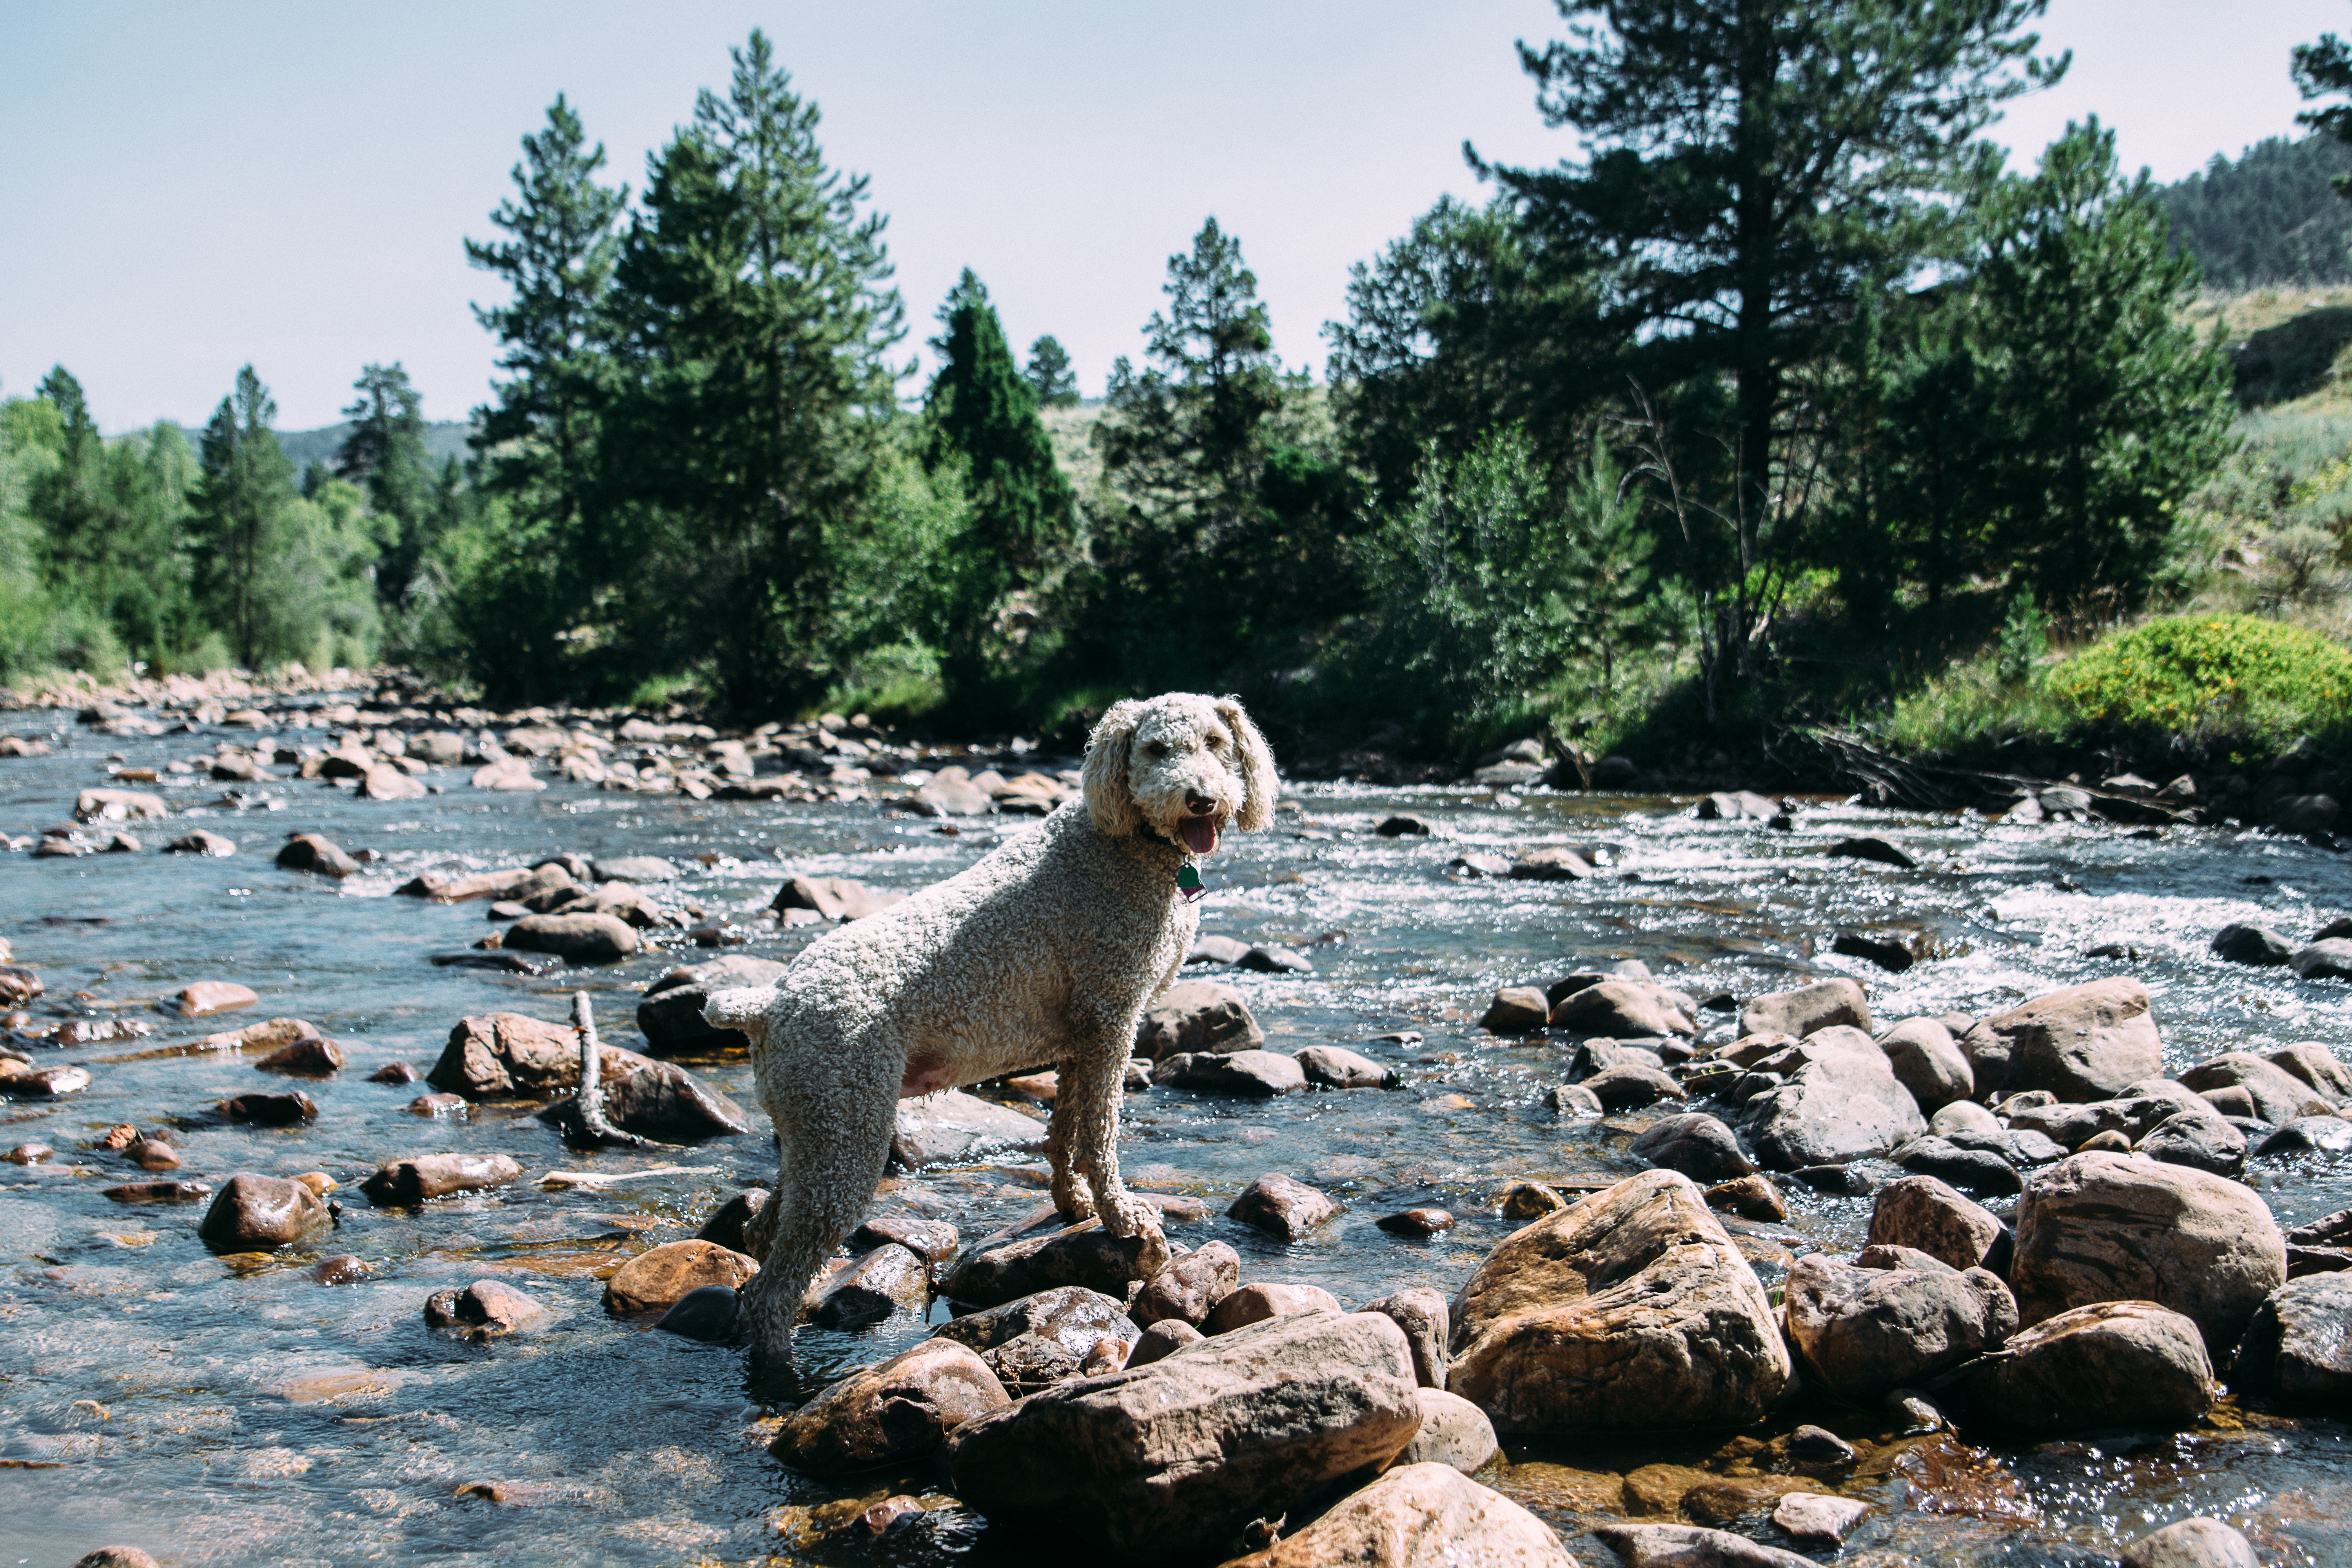
tree, water, rock, wilderness, dog, river, wildlife